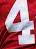
Number: 4